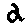
Label: 2